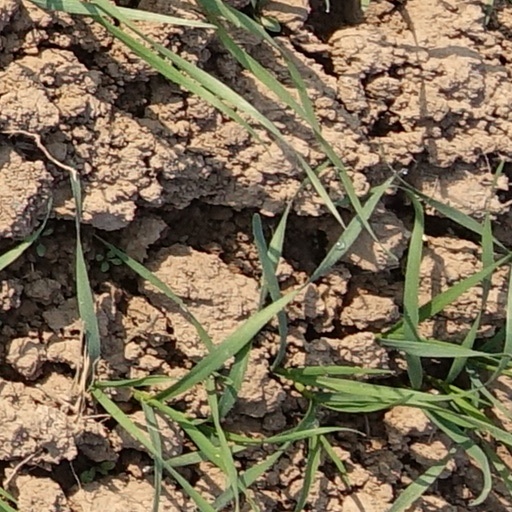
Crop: wheat